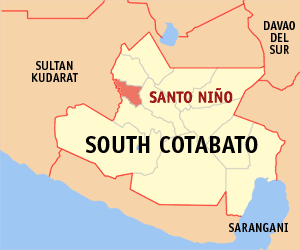
Santo Niño est une localité de la province de Cotabato du Sud, aux Philippines. En 2015, elle compte 40 947 habitants.